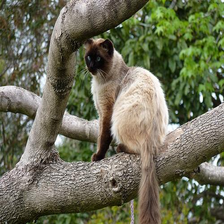
Species: cat
Breed: Siamese